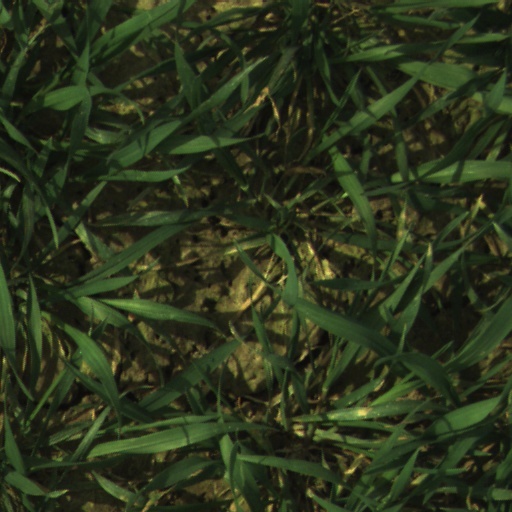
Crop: wheat